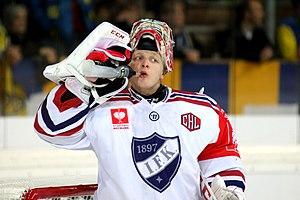
Ville Husso (H 34).
Ville Husso est un gardien de but professionnel finlandais de hockey sur glace.